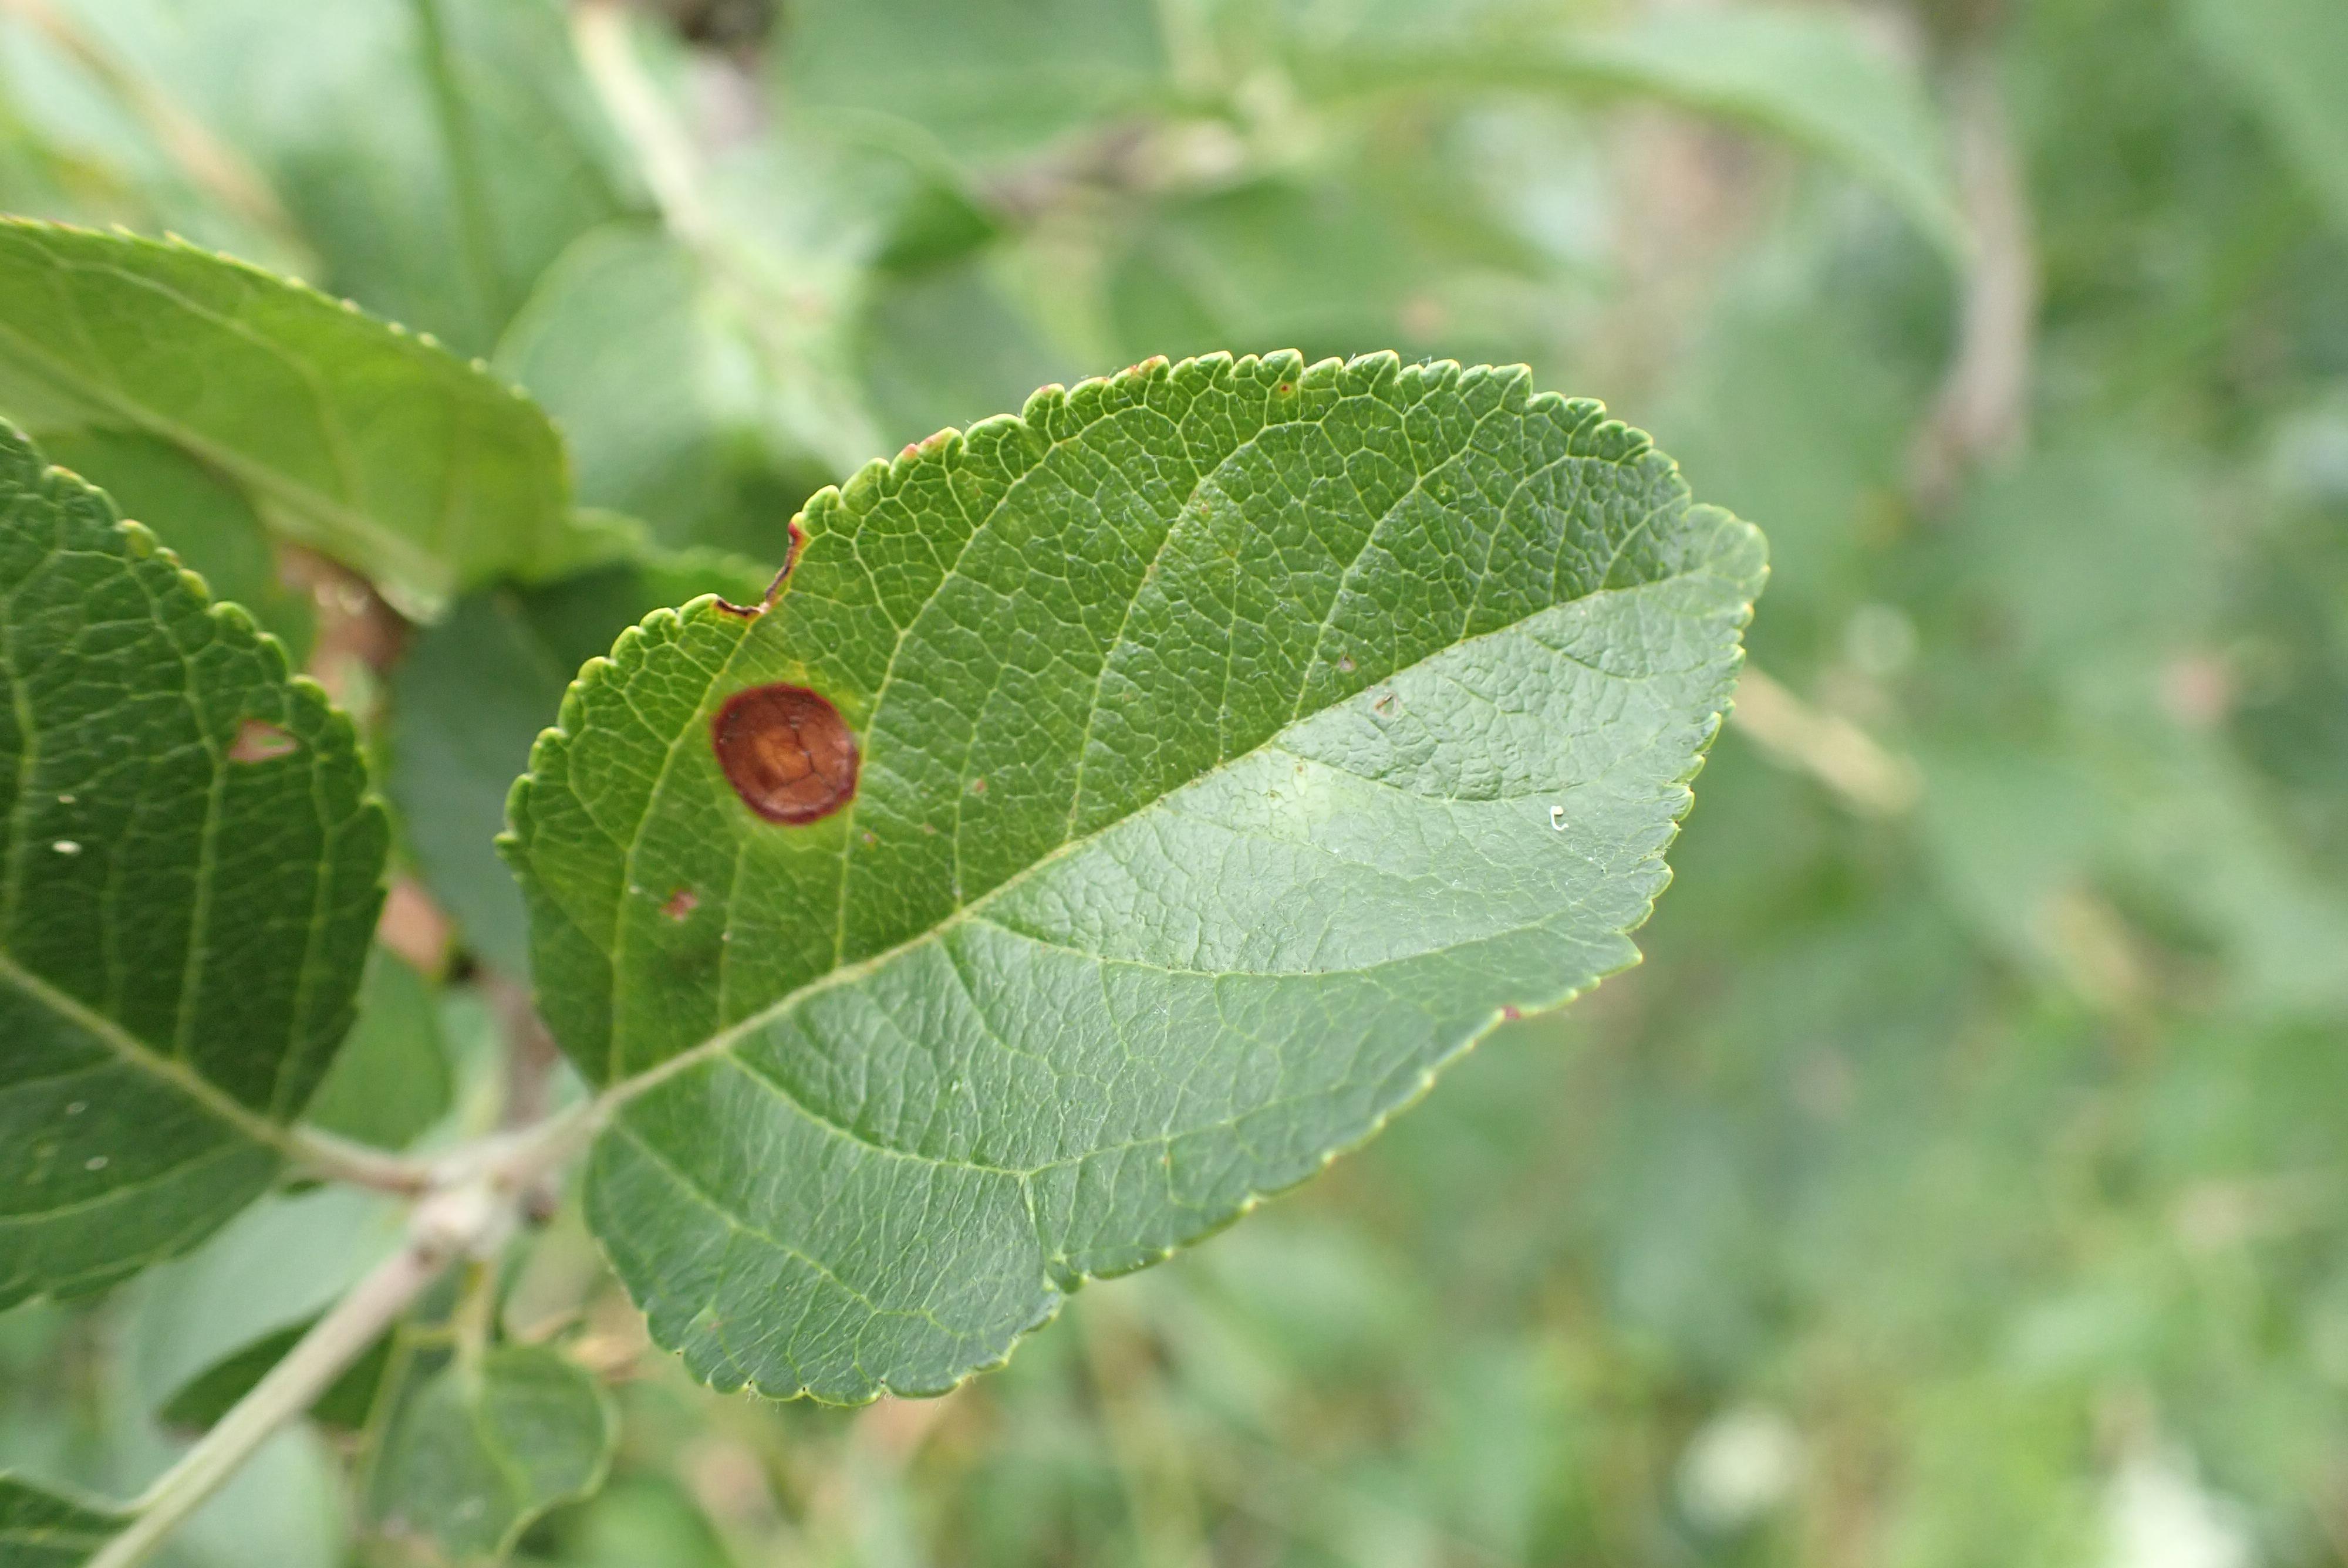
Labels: frog_eye_leaf_spot